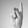
ASL letter: K